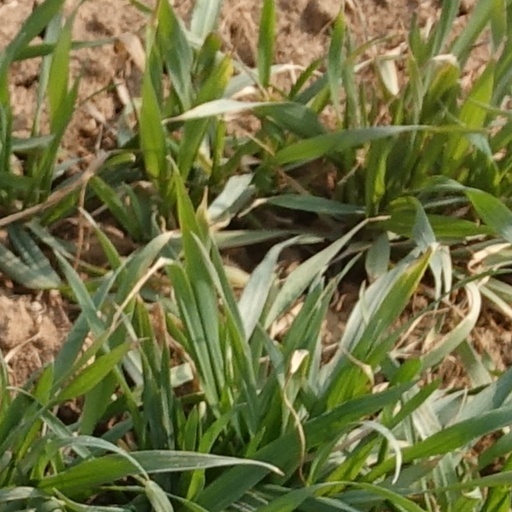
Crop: wheat